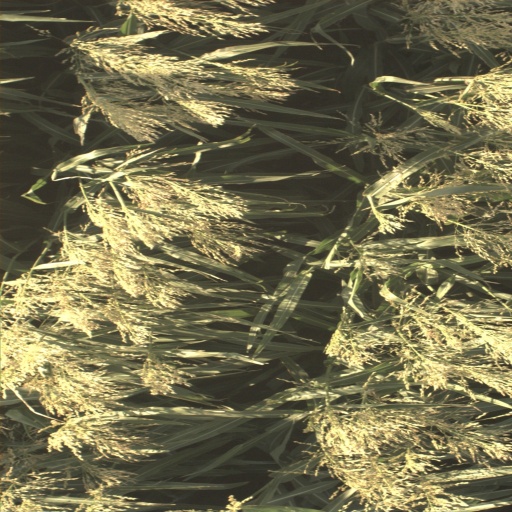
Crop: sorghum